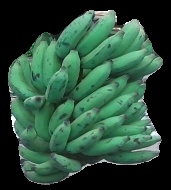
Variety: elakki-bale
Grade: grade3